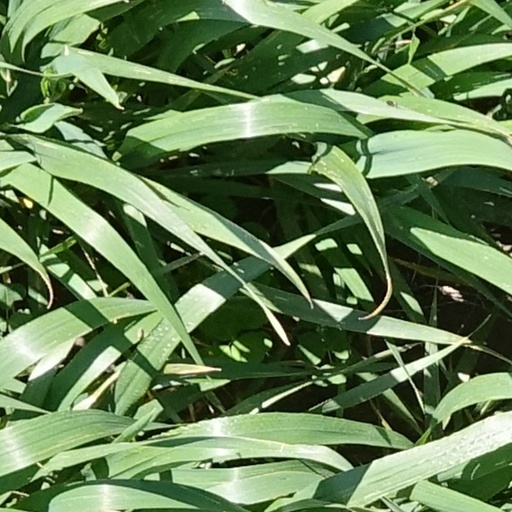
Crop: wheat